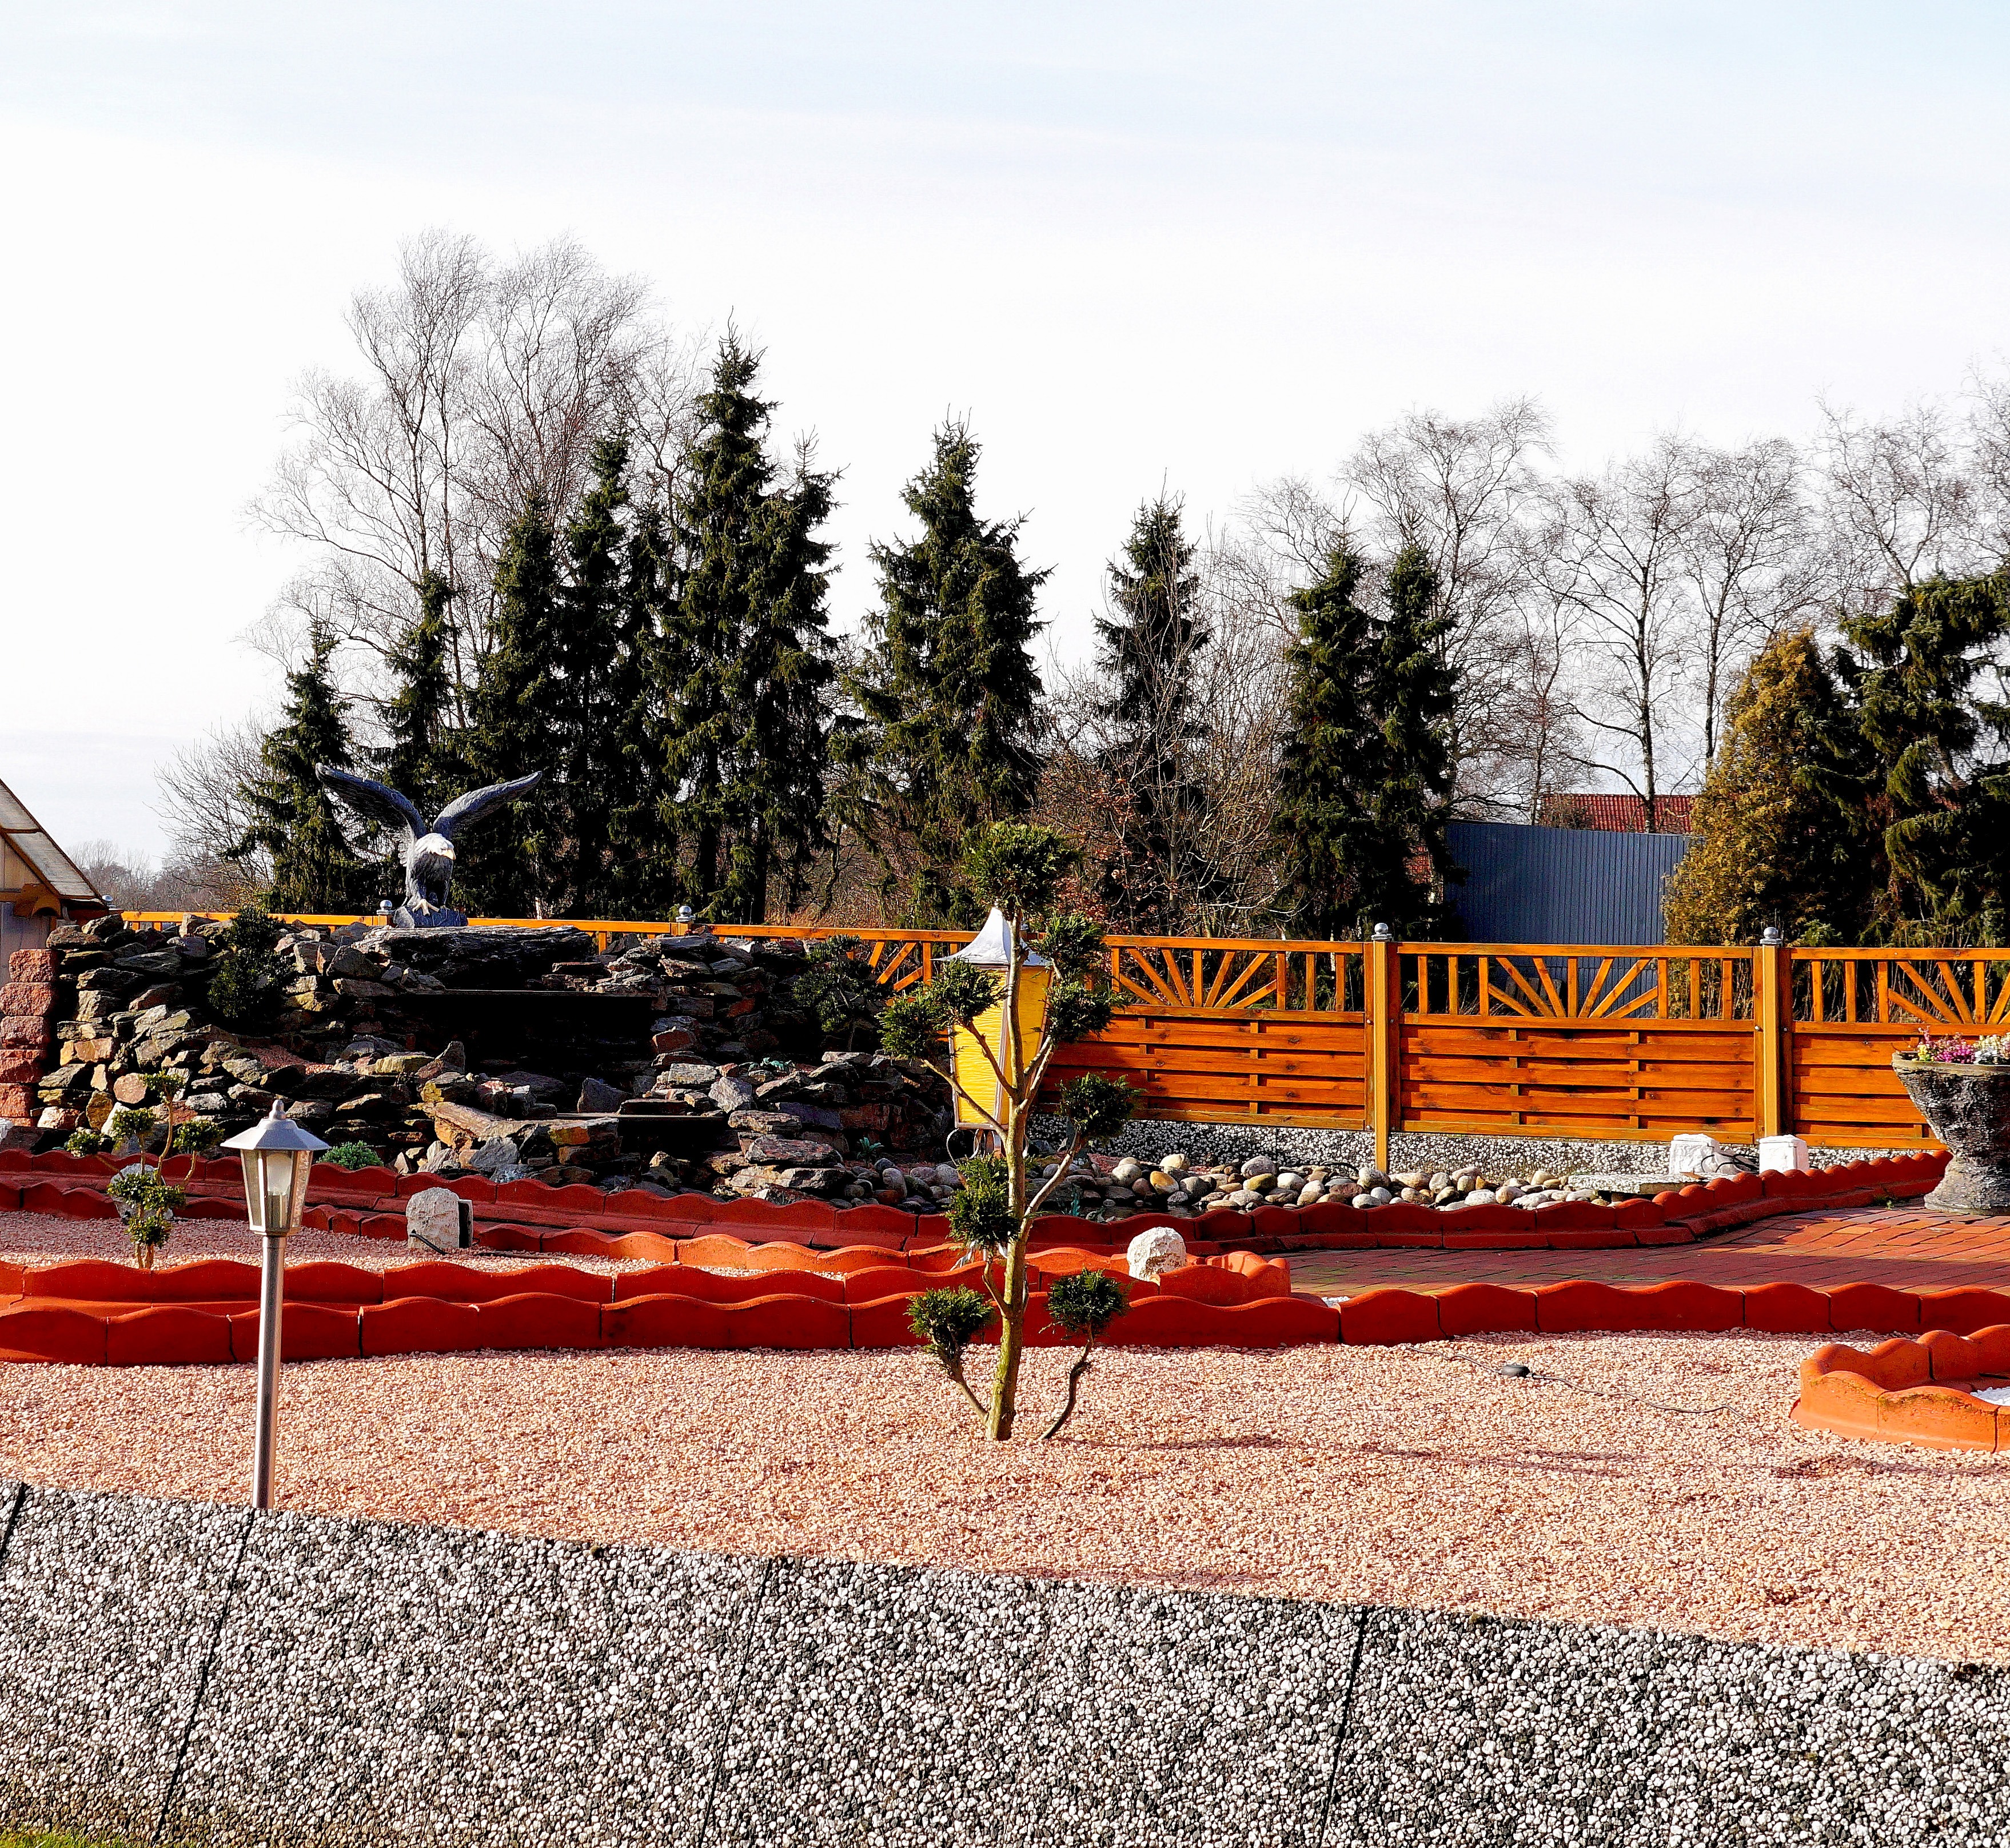
city, color, park, colorful, public space, stones, playground, artificial, gardens, easy to clean, outdoor play equipment